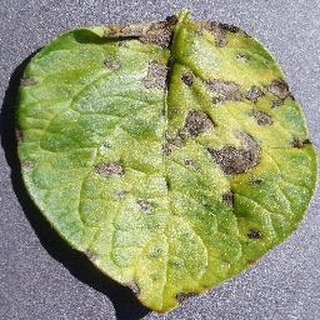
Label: potato_early_blight